Schiøtz tonometer

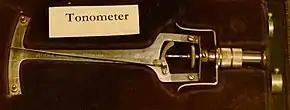

Schiøtz tonometer is an indentation tonometer, used to measure the intraocular pressure (IOP) by measuring the depth produced on the surface of the cornea by a load of a known weight. The indentation of corneal surface is related to the IOP.